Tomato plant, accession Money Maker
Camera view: horizontal (90 deg, fisheye); turntable rotation: 90 degrees
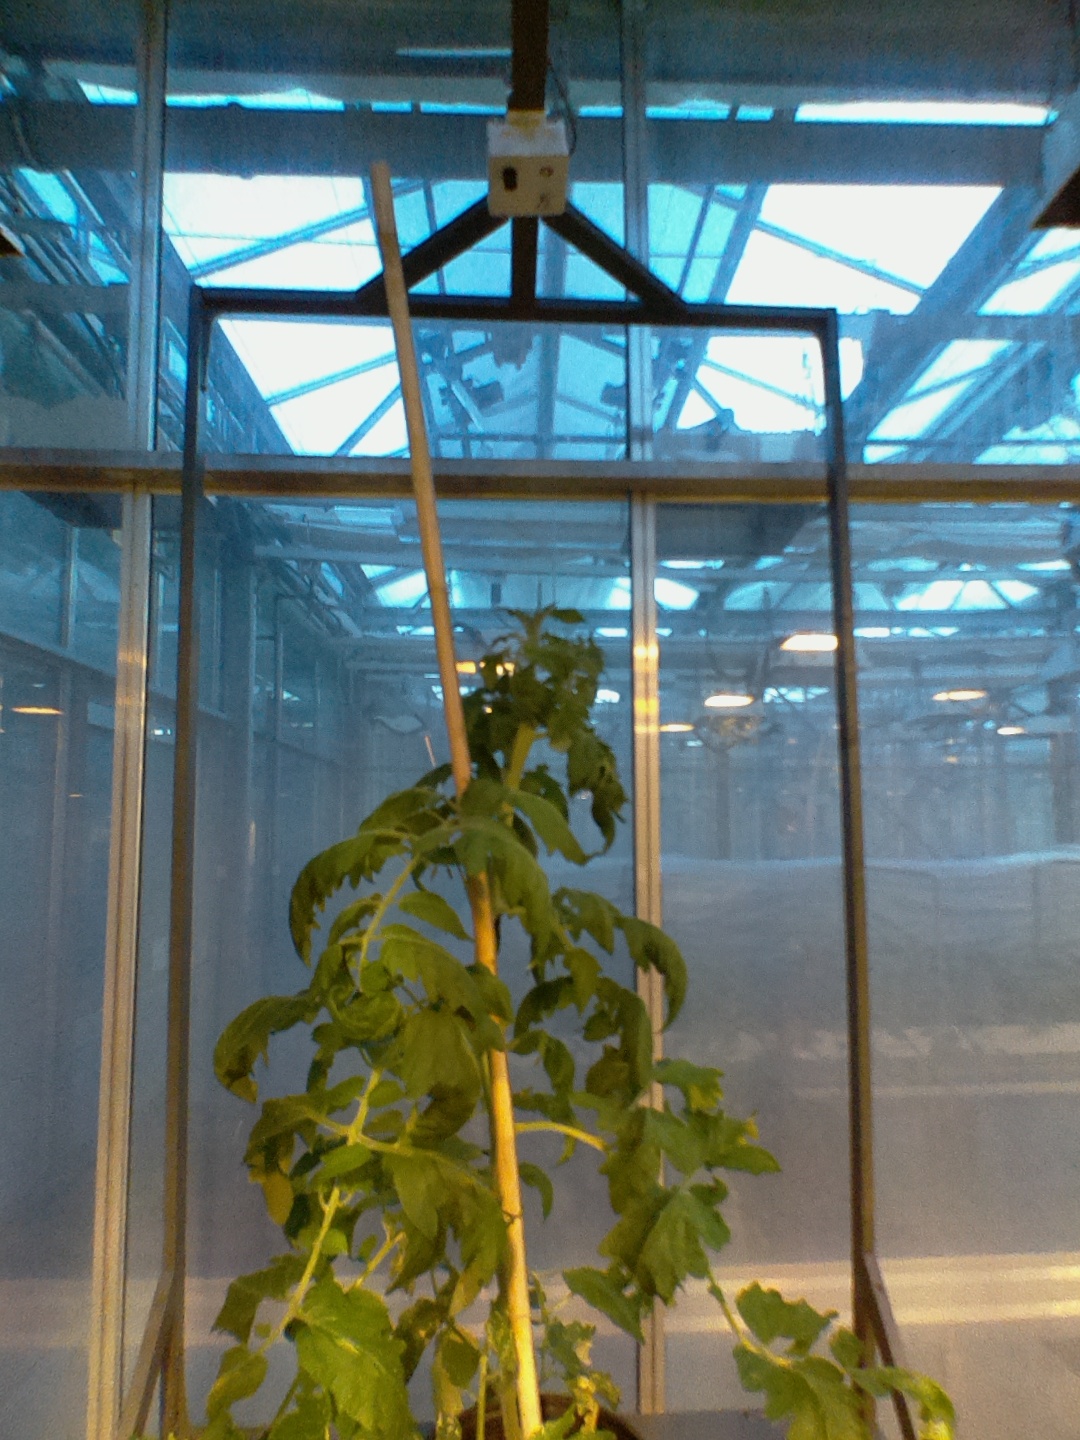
BBCH growth stage 69: End of flowering, 90%-100% of flowers open, more petals falling